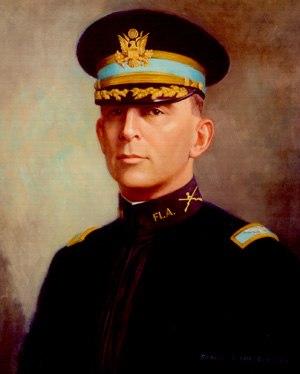
Le Commandant du Bureau de la Garde nationale dirige le National Guard Bureau et est par conséquent l'officier le plus haut gradé de la Garde nationale américaine, un des services des forces américaines qui constitue sa réserve et dont les effectifs sont répartis entre les branches de l'Air Force et de l'Army. L'actuel CNGB est le général Joseph L. Lengyel.